Iqbal Sobhan Chowdhury

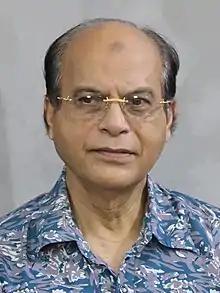
Chowdhury in 2018

Iqbal Sobhan Chowdhury (1 April 1949) is a Bangladeshi journalist and the editor of "The Daily Observer". He served as the media and information affairs advisor to Prime Minister Sheikh Hasina for almost 5 years.